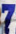
Number: 7